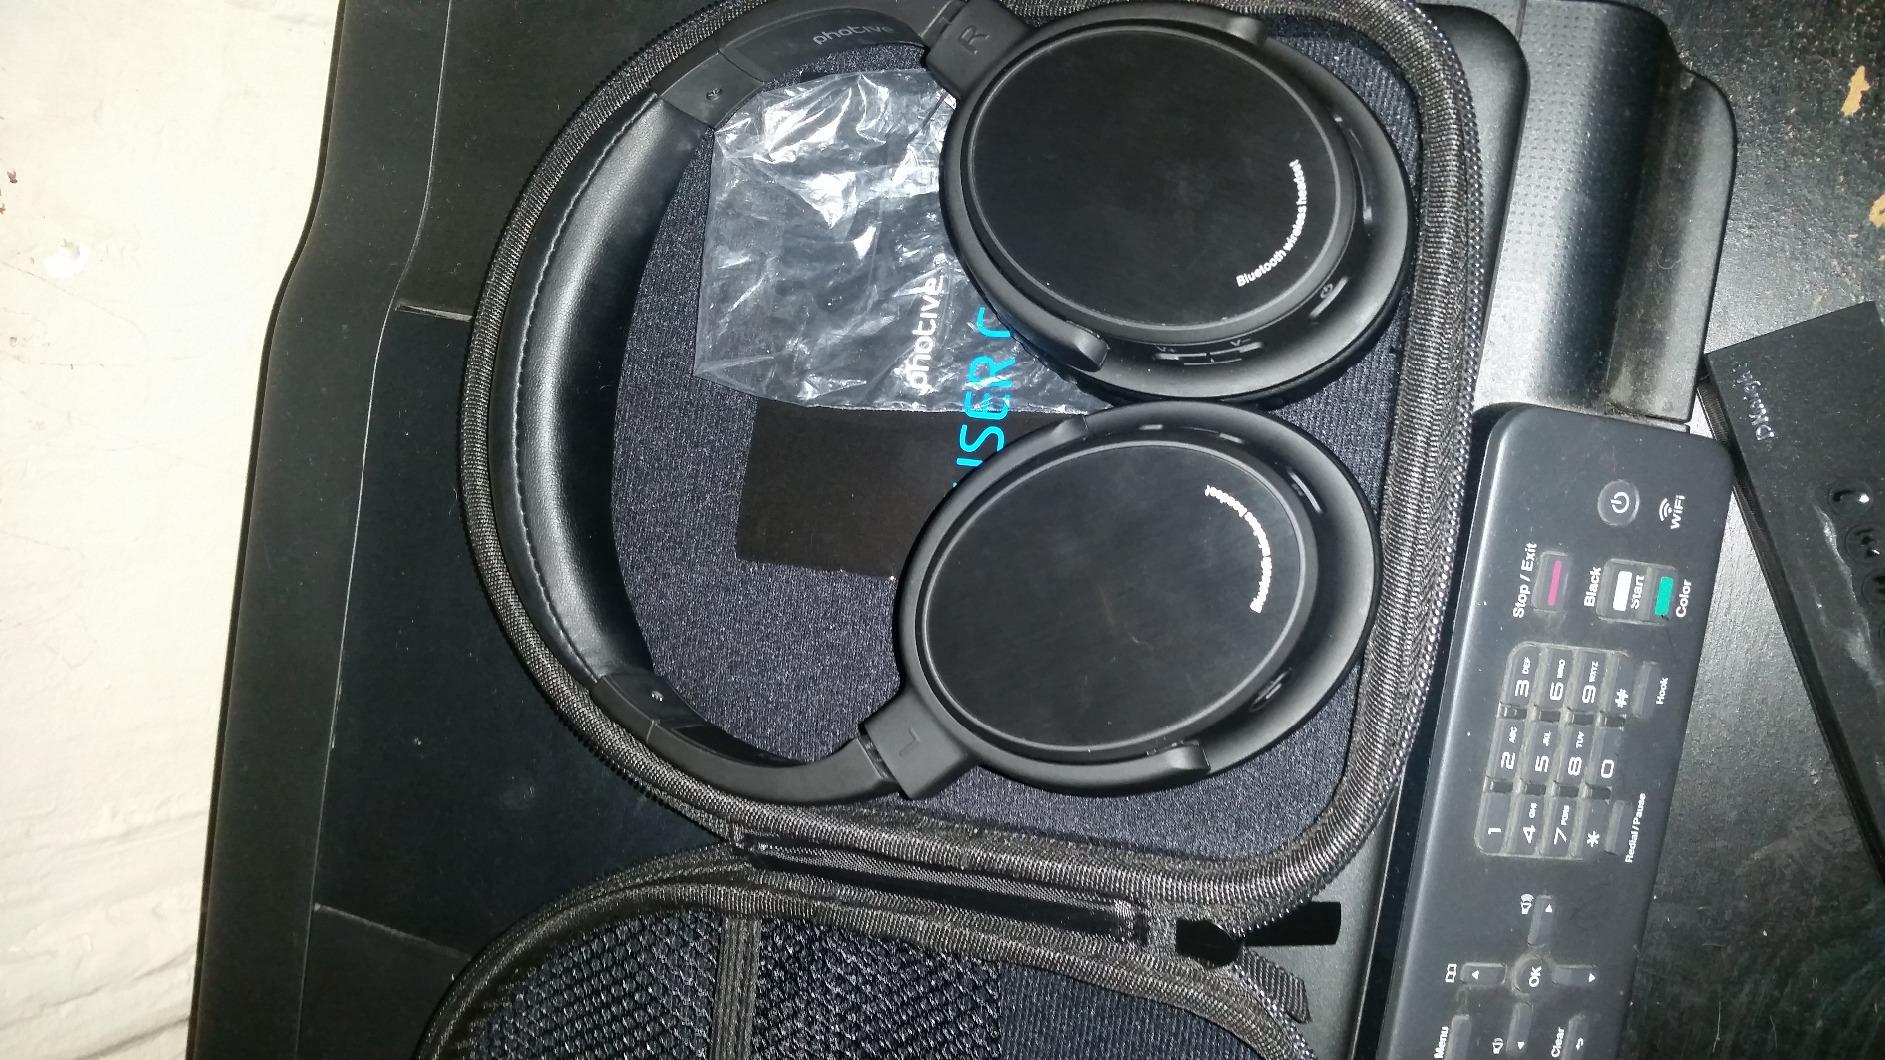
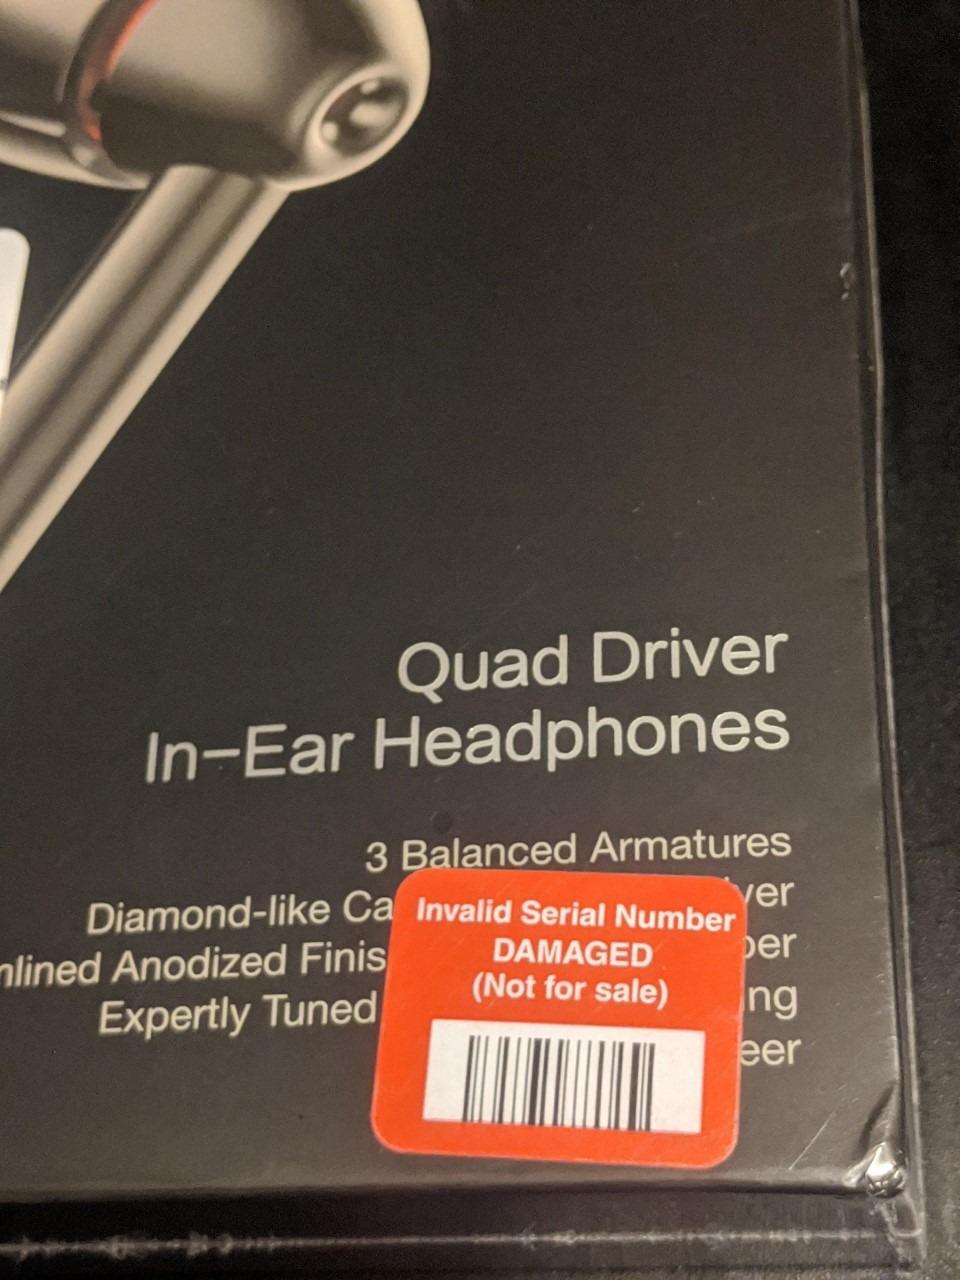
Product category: headphones
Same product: no